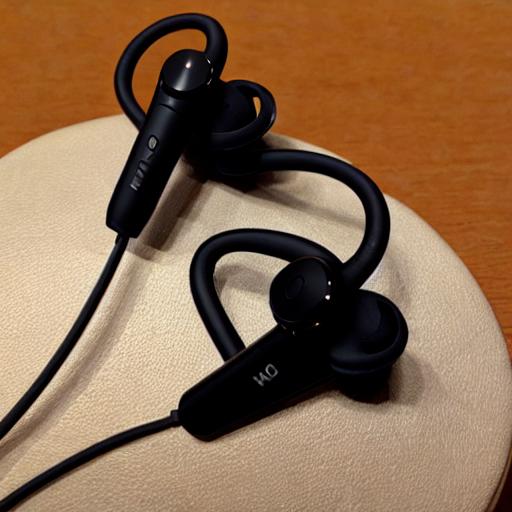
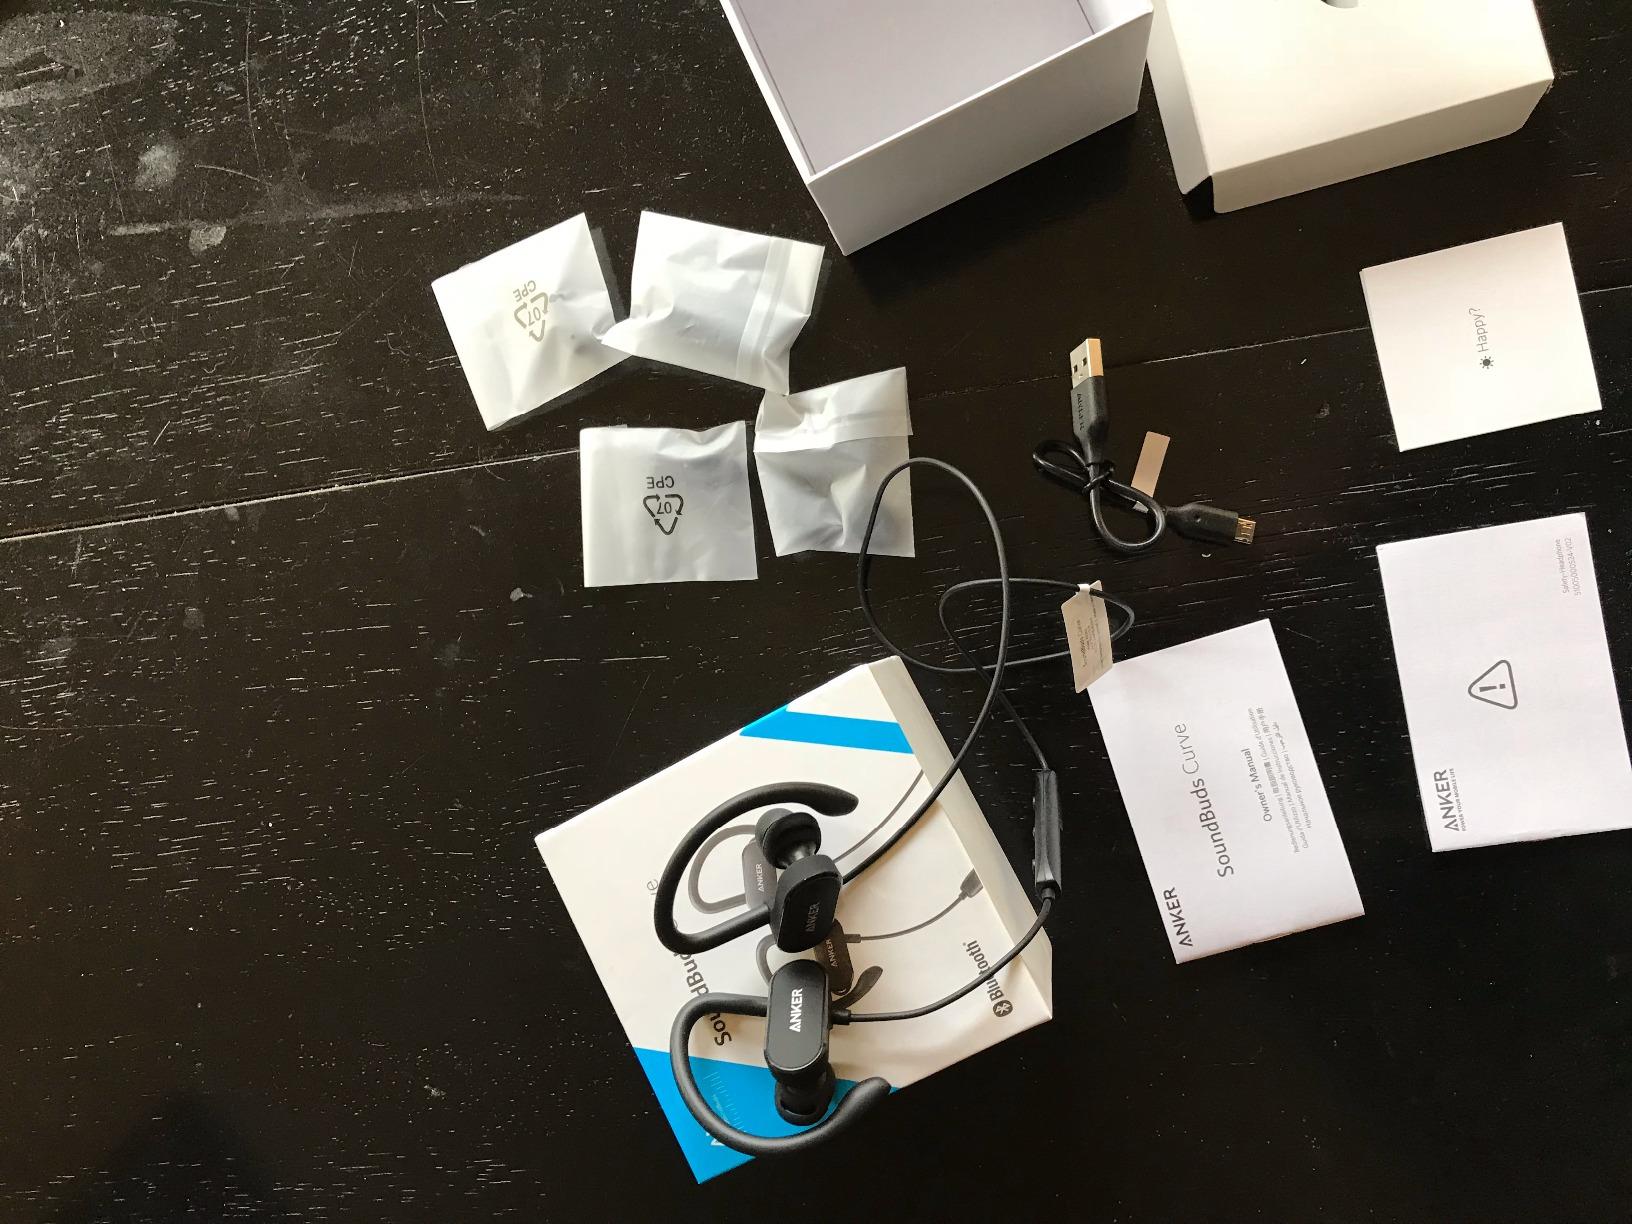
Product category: headphones
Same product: no